Strijp-S

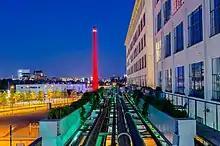
Art consisting of light works by Har Holland

Strijp-S is a magnet for urban sports. Skateboarding, BMX and bouldering as well as bootcamp classes.